Rosersberg Palace

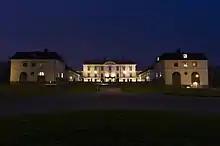
The palace from north west at night

After the death of Desideria in 1860, the palace was given to Swedish infantry. In 1874 the Swedish Infantry Gunnery School moved into the castle's ground floor and wings. In the spring of 1961, the Infantry Gunnery School was relocated to Linköping Garrison. On 1 July 1961 the castle was handed over to the Swedish Civil Defence Board. In 1986, the Civil Defence Board was reorganized into the Rescue Services Agency, which until 2006 had premises in the castle and castle wings. In the summer of 2008, Rosersberg Hotel and Conference opened a café and bed and breakfast.